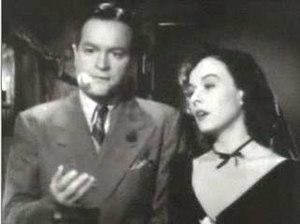
Le Mystère du château maudit est un film américain réalisé par George Marshall sorti en 1940.